Telecommunications in the United Kingdom

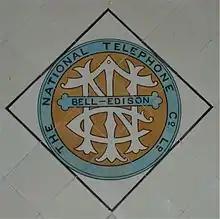
Company logo on porch of 17 & 19 Newhall Street, Birmingham (former "Central" exchange)

National Telephone Company (NTC) was a British telephone company from 1881 until 1911, which brought together smaller local companies in the early years of the telephone. Under the Telephone Transfer Act 1911 it was taken over by the General Post Office (GPO) in 1912.